Theodore Hall

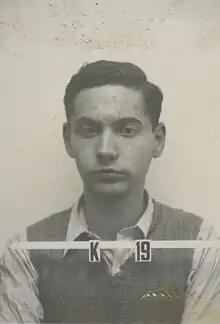
Hall's ID badge photo from Los Alamos

Theodore Alvin Hall (October 20, 1925 – November 1, 1999) was an American physicist and an atomic spy for the Soviet Union, who, during his work on United States efforts to develop the first and second atomic bombs during World War II (the Manhattan Project), gave a detailed description of the "Fat Man" plutonium bomb, and of several processes for purifying plutonium, to Soviet intelligence.